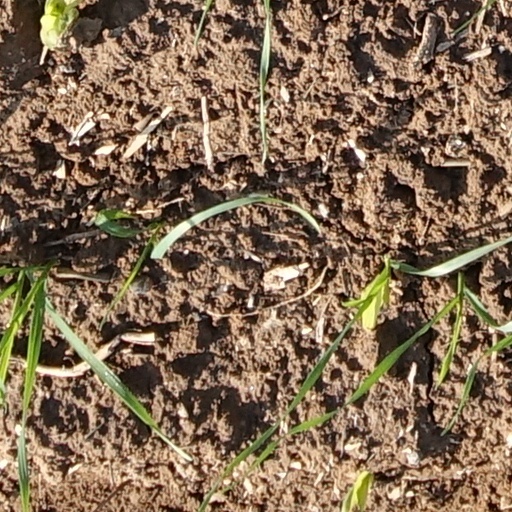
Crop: wheat